Inuit Circumpolar Council

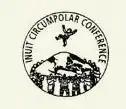
Former logo of the Inuit Circumpolar Conference

The Inuit Circumpolar Council (ICC; formerly the Inuit Circumpolar Conference) is a multinational non-governmental organization (NGO) and Indigenous Peoples' Organization (IPO) representing the 180,000 Inuit and Yupik (sometimes referred to as Eskimo) people living in Alaska (United States), Canada, Greenland (Kingdom of Denmark), and the Chukchi Peninsula (Chukotka Autonomous Okrug, Russia). ICC was accredited by the Economic and Social Council (ECOSOC) and was granted special consultative status (category II) at the United Nations in 1983.